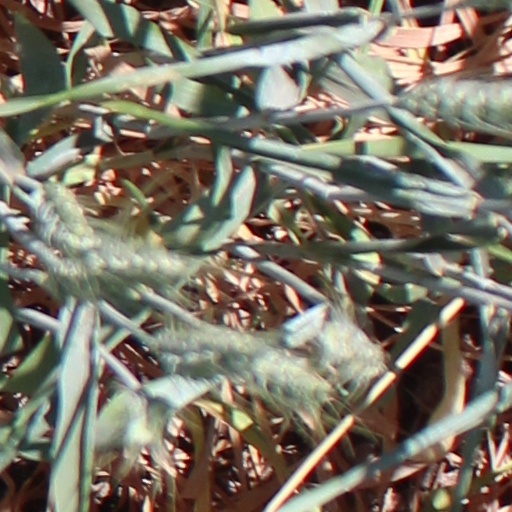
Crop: wheat